Ottoman Greece

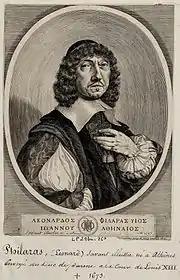
Leonardos Philaras (c. 1595 – 1673) was a Greek scholar born in Athens, and an early supporter of Greek liberation from Ottoman rule, spending much of his career in persuading Western European intellectuals to support Greek Independence.

Greeks paid a land tax and a heavy tax on trade, the latter taking advantage of the wealthy Greeks to fill the state coffers. Greeks, like other Christians, were also made to pay the "jizya", or Islamic poll-tax which all non-Muslims in the empire were forced to pay instead of the Zakat that Muslims must pay as part of the 5 pillars of Islam. Failure to pay the jizya could result in the pledge of protection of the Christian's life and property becoming void, facing the alternatives of conversion, enslavement, or death.